George Hay, 8th Marquess of Tweeddale

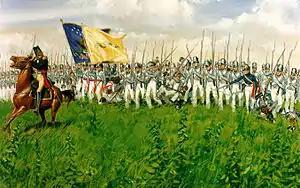
The Battle of Chippawa, at which Hay was taken prisoner of war, during the War of 1812

Hay served as a staff officer in the Peninsular War under Arthur Wellesley. Hay was with Wellesley at the Second Battle of Porto in May 1809 when they crossed the Douro river in a daylight "coup de main" and routed Marshal Soult's French troops in Porto. He was deputy assistant quartermaster general and was wounded at the Battle of Bussaco in September 1810 and, having been promoted to major in the 41st Regiment of Foot, he was assistant quartermaster general at the Battle of Vitoria in June 1813. He was immediately promoted to lieutenant colonel.